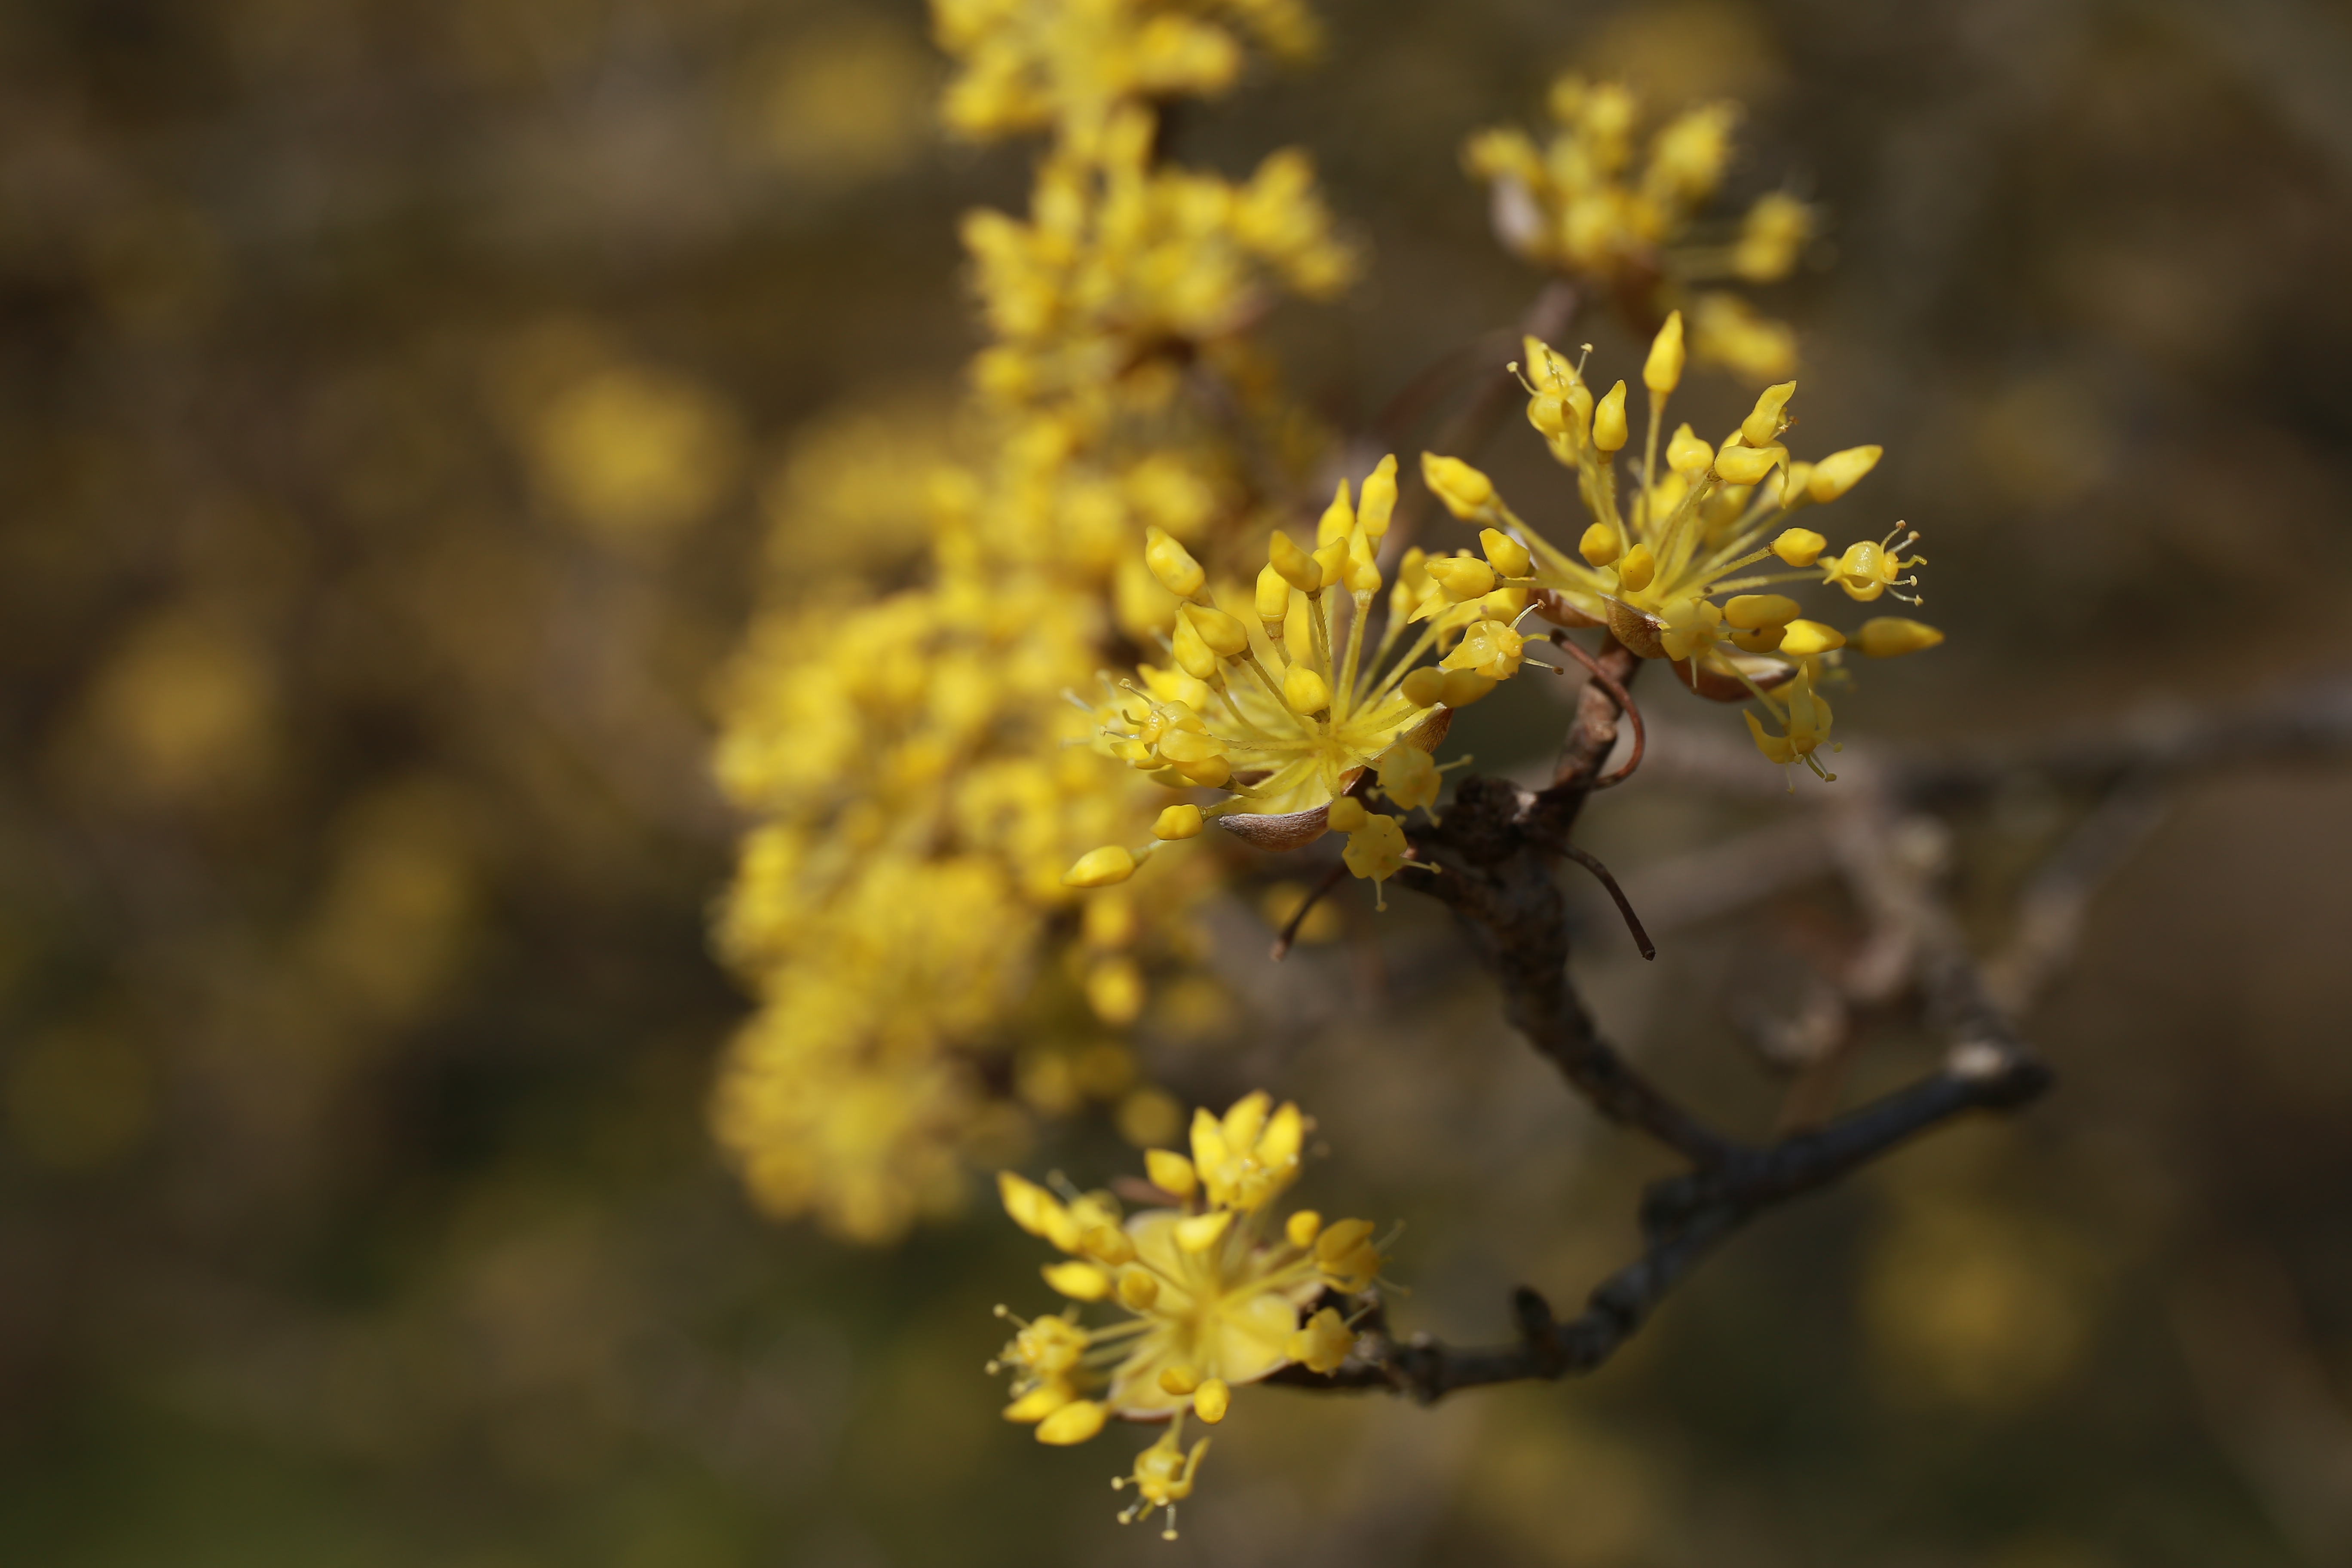
landscape, tree, nature, branch, blossom, plant, sunlight, leaf, flower, pollen, spring, produce, insect, autumn, botany, yellow, flora, fauna, plants, life, yellow flower, wildflower, flowers, close up, animation, shrub, bee, crush, spring flowers, nectar, cornus, macro photography, republic of korea, flowering plant, honey bee, land plant, membrane winged insect